Michael Bell (mayor)

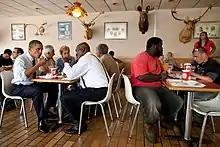
Michael Bell dining with President Barack Obama at Rudy's Hot Dog in 2011.

In 2009, Bell ran as an independent in Toledo's mayoral election. He ran against attorney Keith Wilkowski, a Democrat. Bell defeated Wilkowski on the November 3 election by a margin of only 2% and was sworn in on January 4, 2010. He was the second African-American mayor in the city's history.